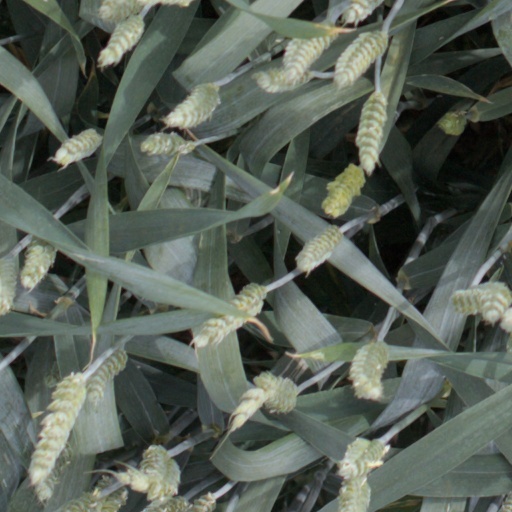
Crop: wheat